Niçard Italians

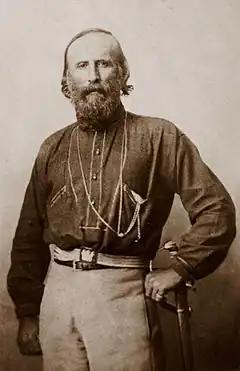
Giuseppe Garibaldi, a prominent Niçard Italian

Niçard Italians are Italians who have full or partial Nice heritage by birth or ethnicity.